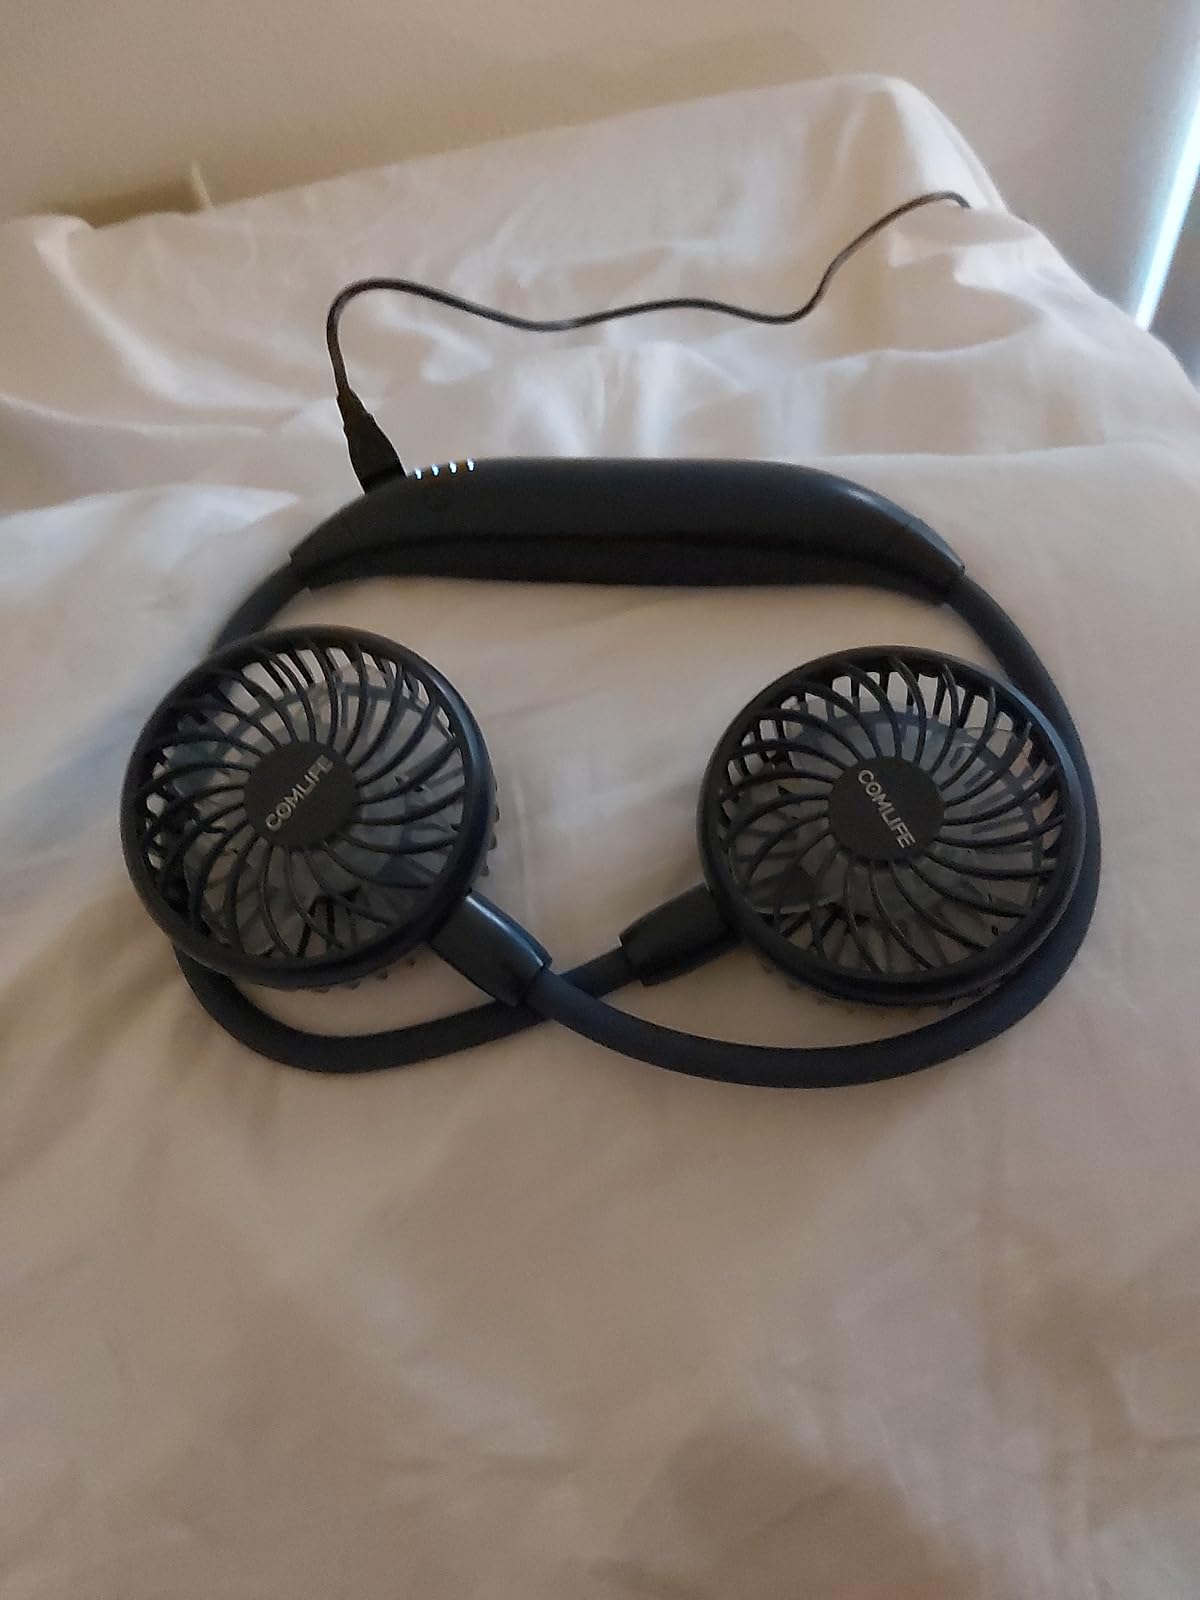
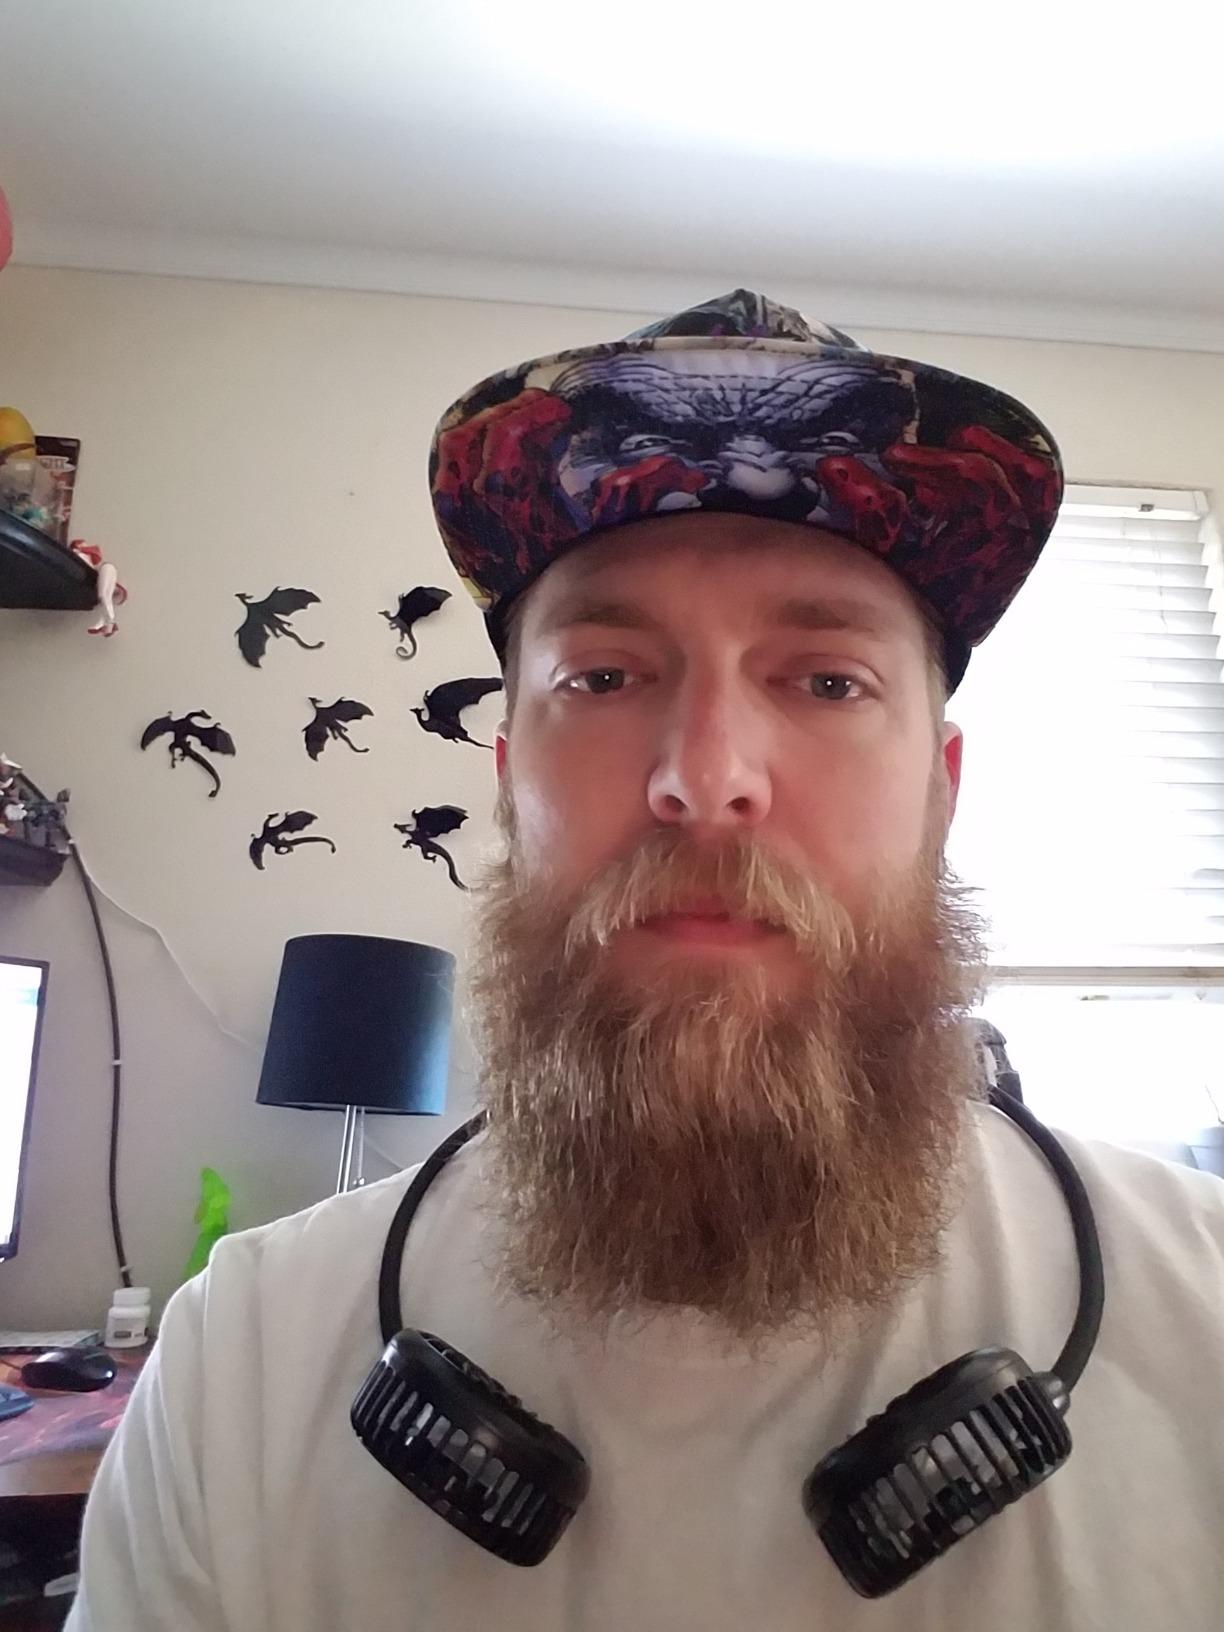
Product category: fan
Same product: no